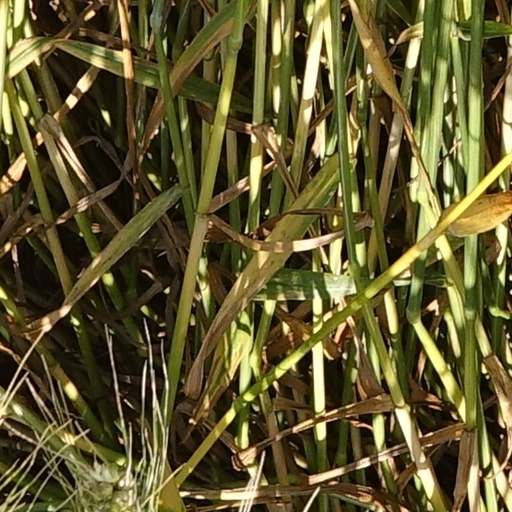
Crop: wheat